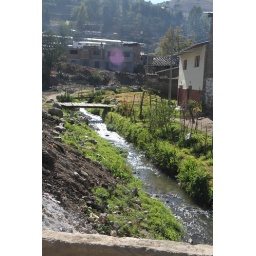
The river near our rock moving efforts.